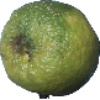
Label: Limes 1